Michael James (quilt artist)

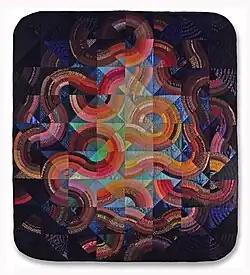
"Dawn Nebula", 1979

As interest in quiltmaking took off, so did James's career. He was awarded a Visual Artist's Fellowship by the National Endowment for the Arts in 1978, the first of three that he would receive from the NEA over the next twelve years. In 1979 he served as one of three jurors for the first Quilt National, an exhibition which became a biennial competition showcasing contemporary quiltmaking. By then James was traveling more extensively to teach short, intensive workshops rather than semester-long courses. In that same year, he was the recipient of a Craftsmen's Fellowship from The Artists Foundation of Boston.